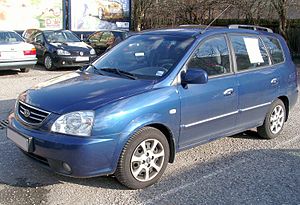
Kia Motors / Modeller
Kia Motors KRX: 000270